El Assaad family

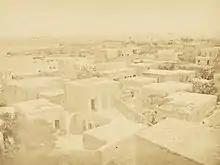
"Tyr, PALESTINE" – Albumen silver print by Félix Bonfils around 1878

Ali al-Saghir – a leader of the discriminated Metwali, the Shia Muslims of what is now Lebanon – established a dynasty that dominated the area of Jabal Amel for almost three centuries until the mid-twentieth century. The scions of its El-Assaad clan have continued to play a political role even into the 21st century, though of lately a rather peripheral one. Around 1750, Jabal Amel's ruler from the Shiite dynasty of Ali al-Saghir, Sheikh Nasif al-Nassar, initiated a number of construction projects to attract new inhabitants to the almost deserted town. His representative in Tyre was the ""tax-farmer and effective governor"" Sheikh Kaplan Hasan. The main trade partners became French merchants, though both Hasan and al-Nassar at times clashed with French authorities about the conditions of the commerce.